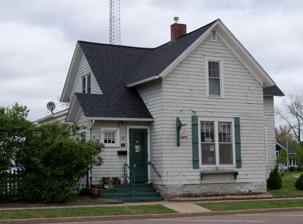
Building: Dr. Frank W. Epley Office
Country: United States of America
Year built: 1884
United States historic place Frank W. Epley Office U.S. National Register of Historic Places Dr. Frank W. Epley Office Location 137 Third St. New Richmond, Wisconsin Coordinates 45°07′14″N 92°32′12″W / 45.12061°N 92.5366°W / 45.12061; -92.5366 Area less than one acre Built 1884 MPS New Richmond MRA NRHP reference No. 88000617 Added to NRHP May 31, 1988 The Dr. Frank W. Epley Office is located in New Richmond, Wisconsin . It was added to the National Register of Historic Places in 1988. It is a one-and-a-half-story T-shaped plan house with wood shingles. It was associated with Dr. Frank W. Epley (1851-1908). References